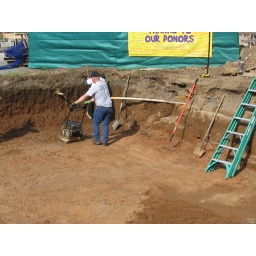
As fine tuning of side begins the extra soil is tossed in to floor bed then packed firmly.